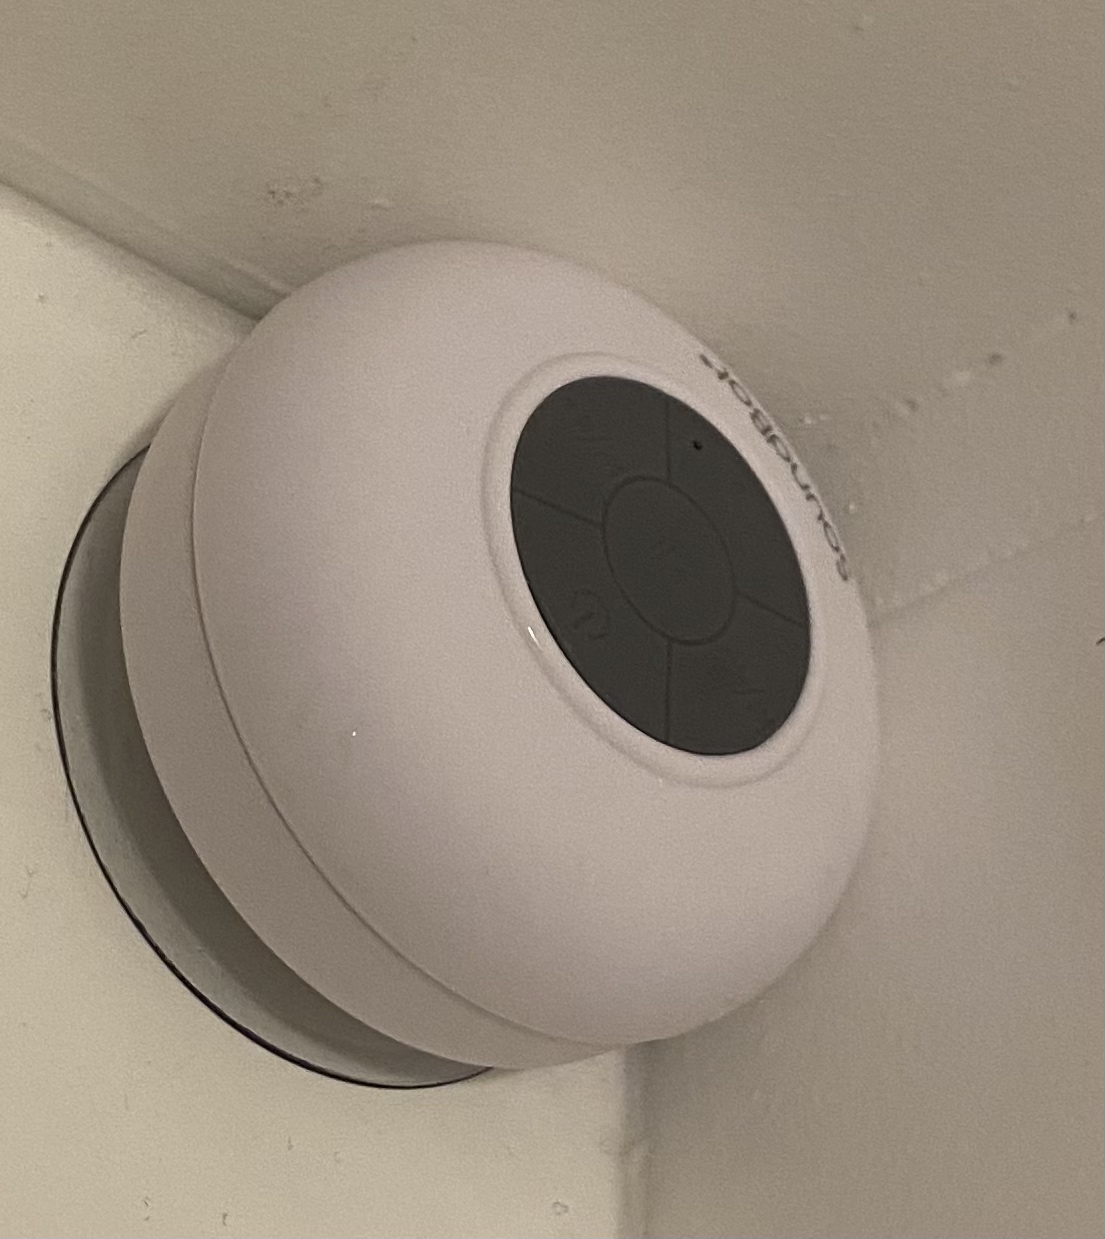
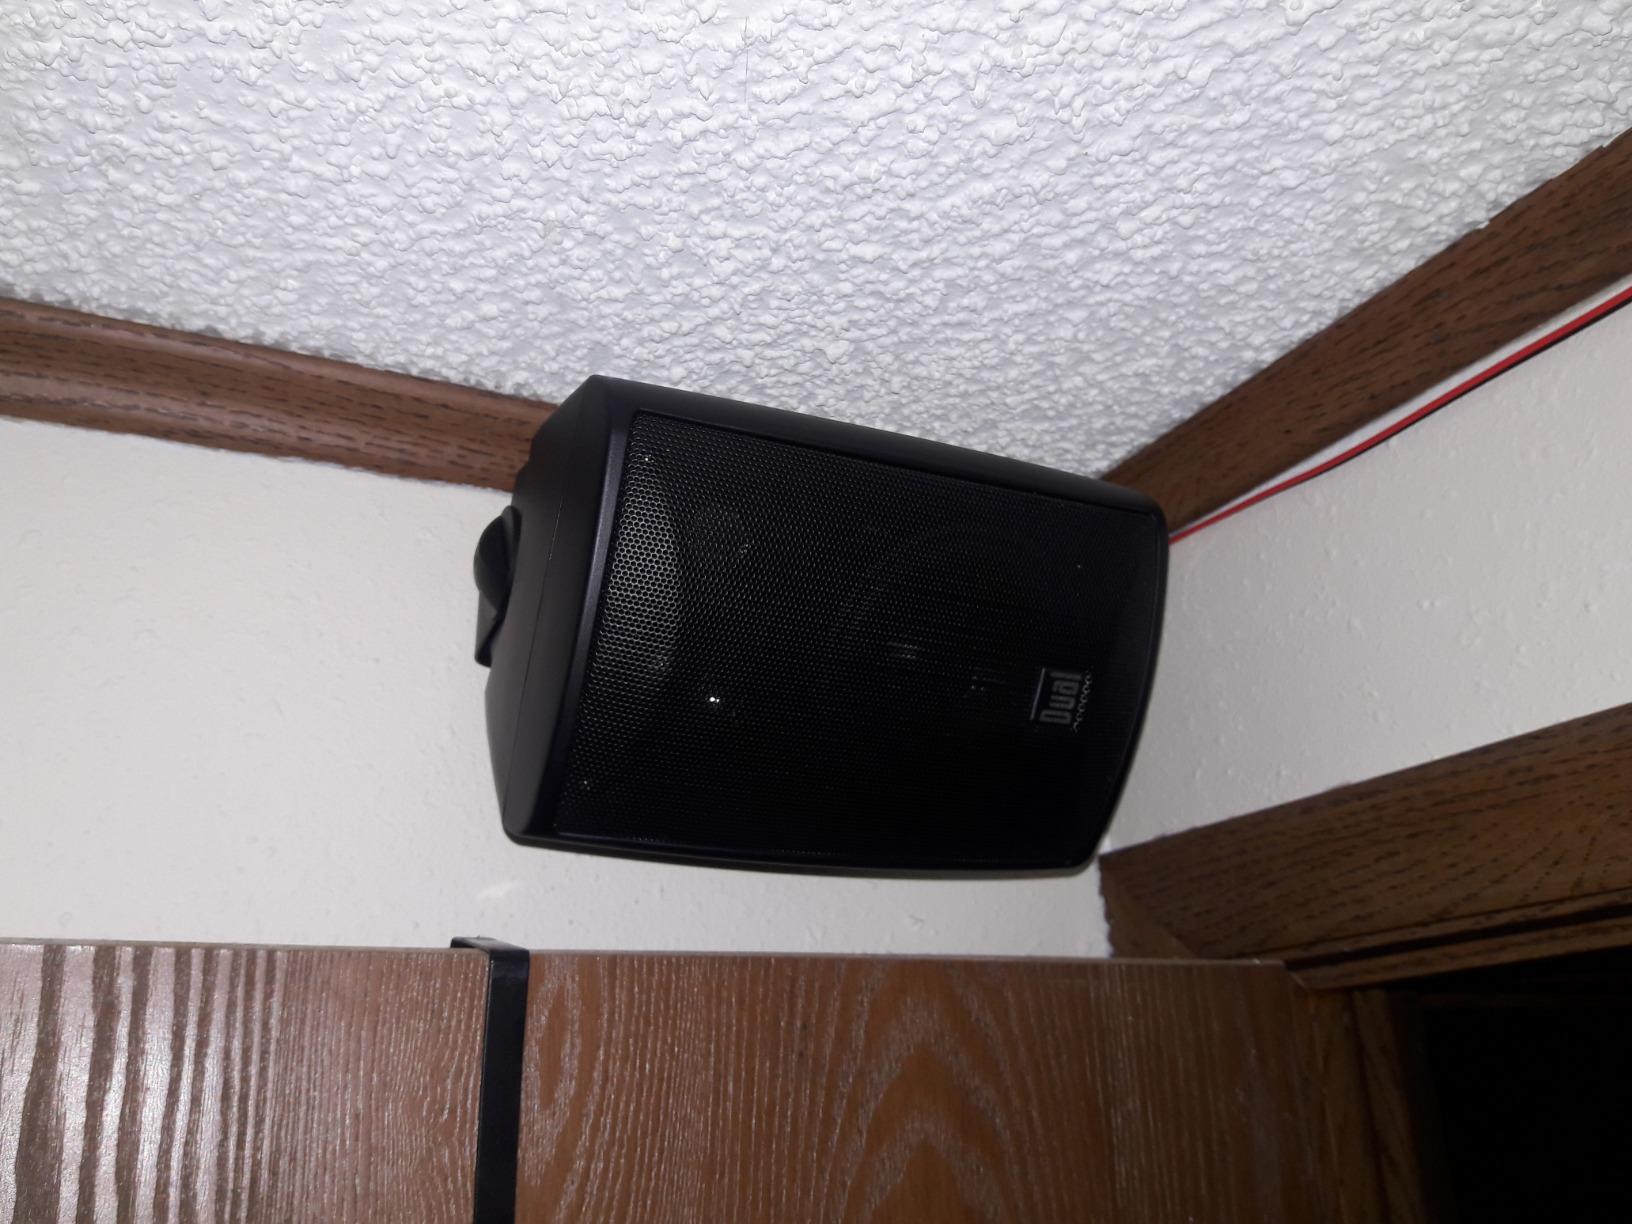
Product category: speaker
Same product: no